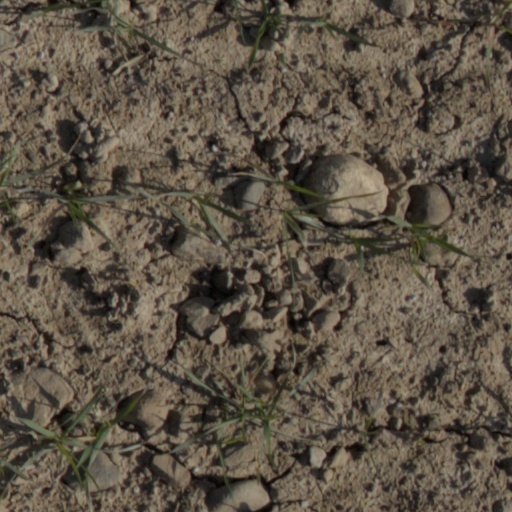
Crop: wheat